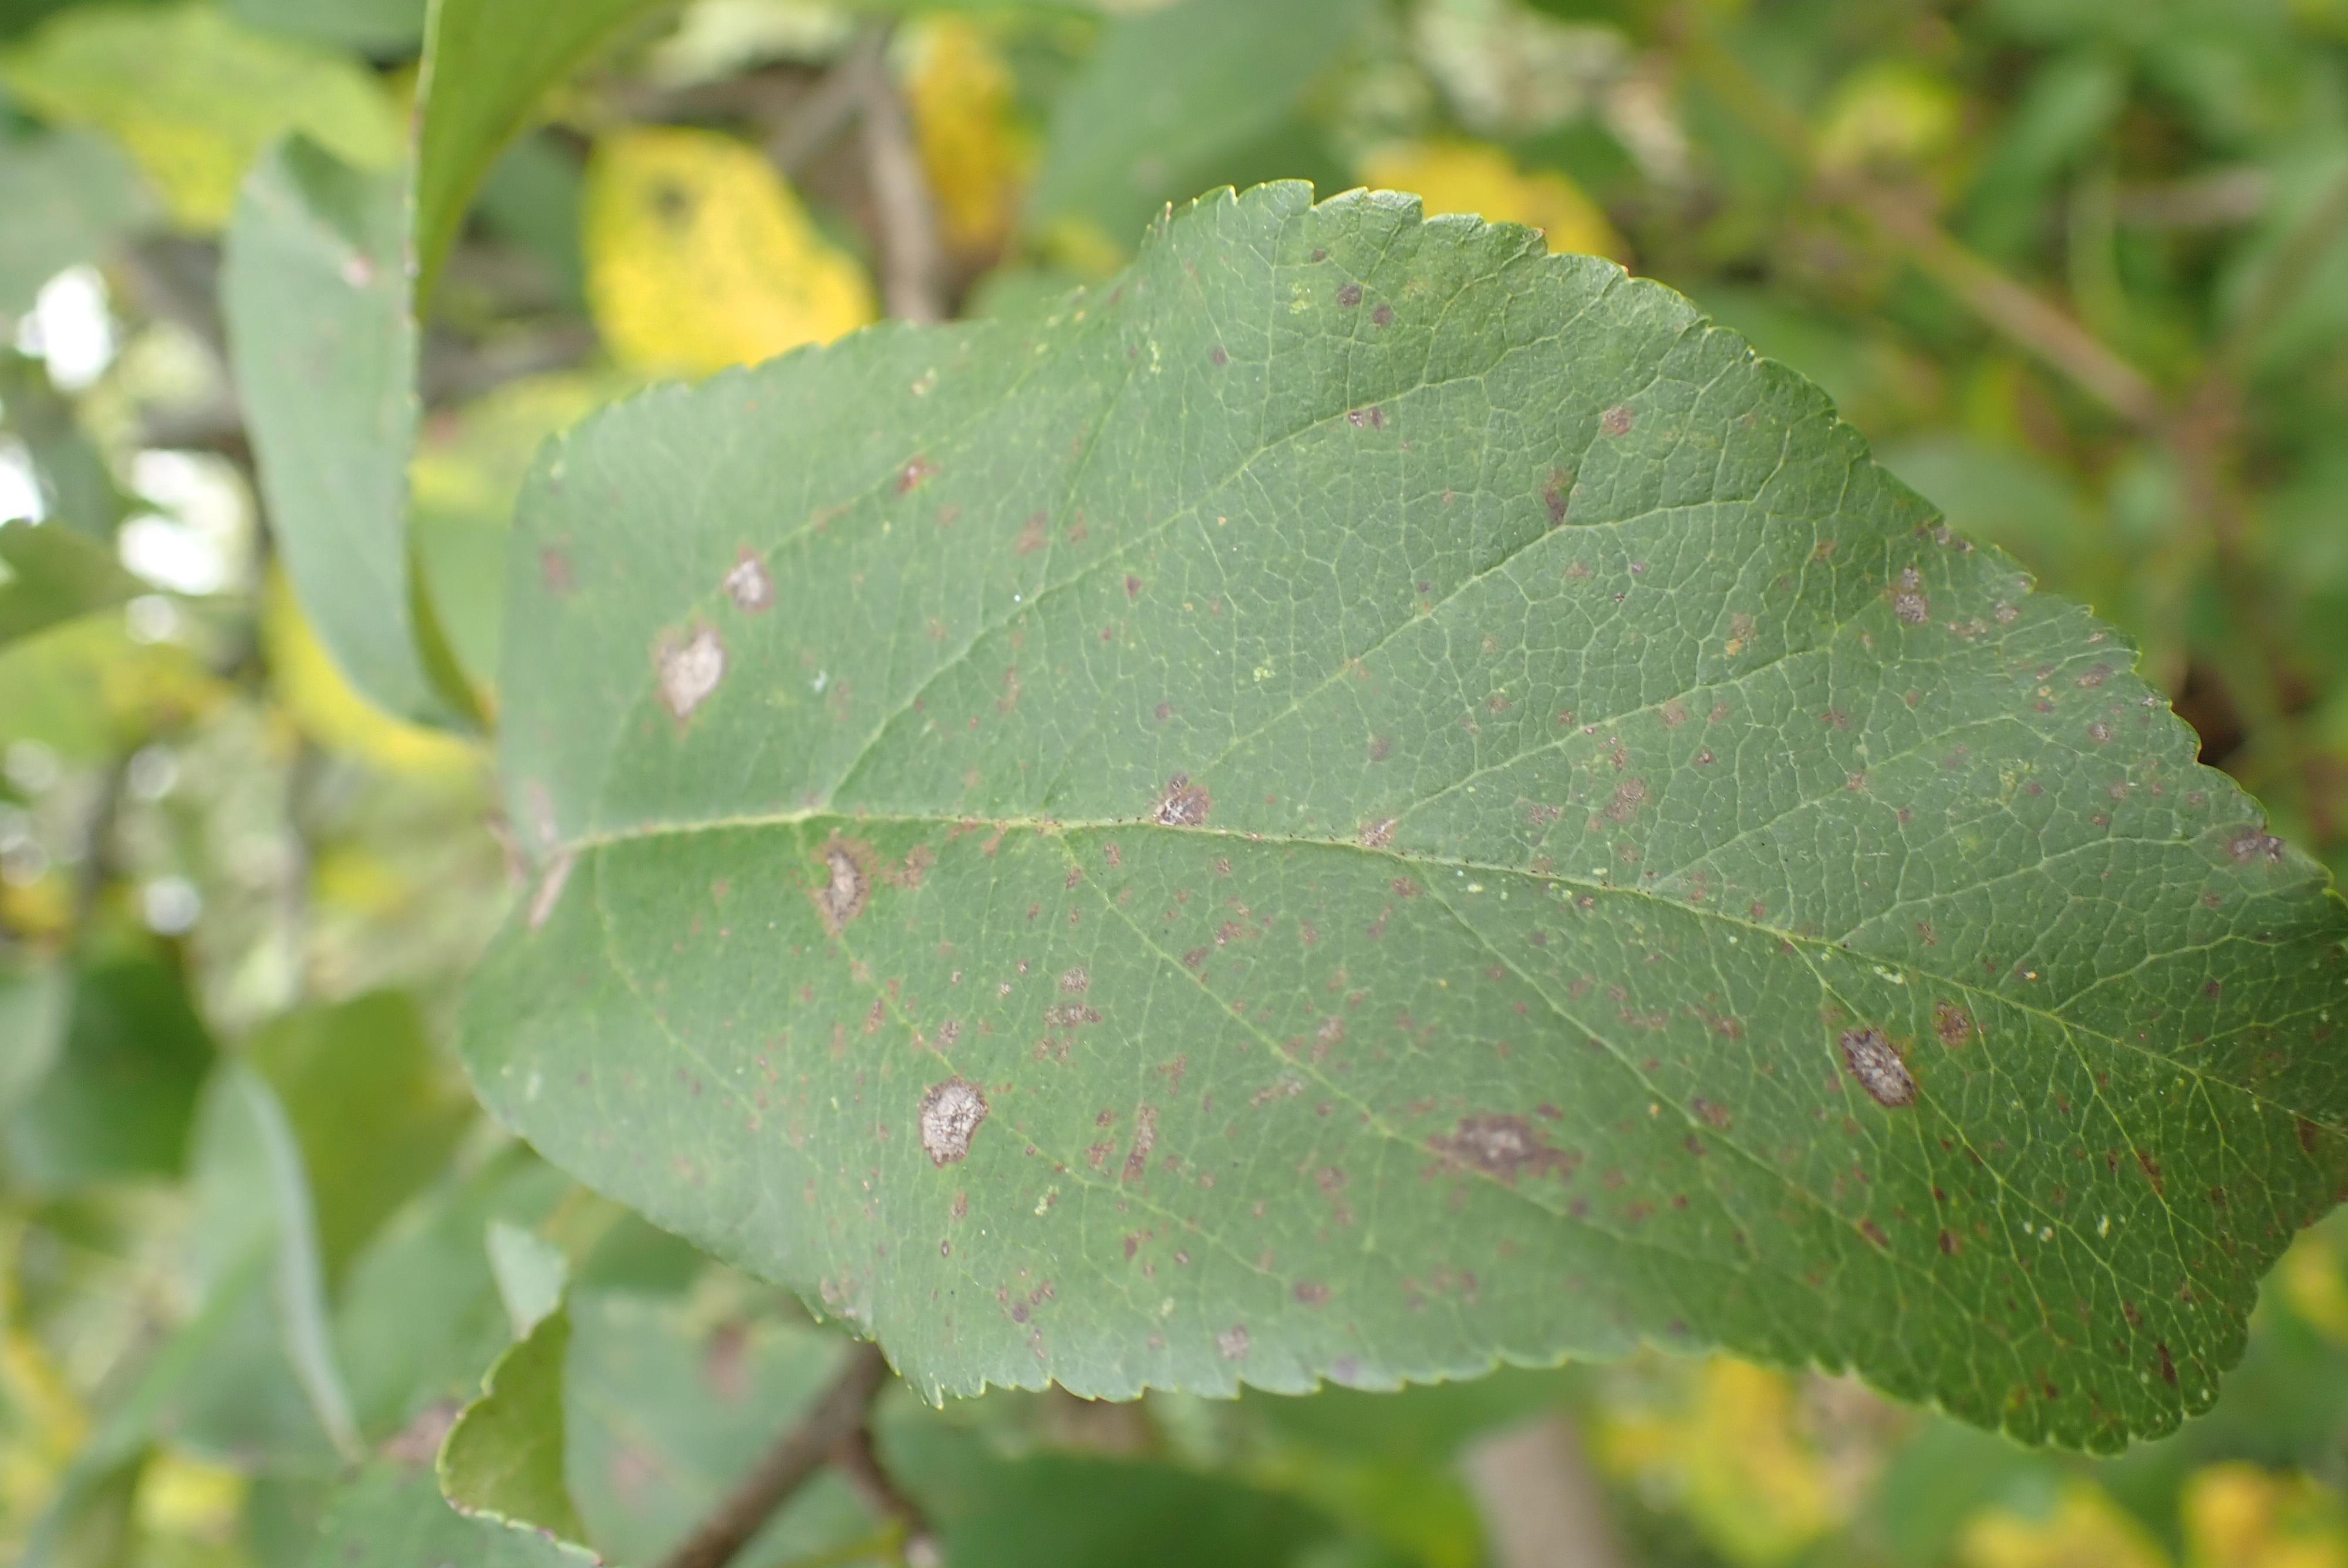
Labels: complex